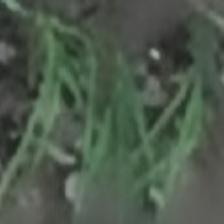
Label: clustered